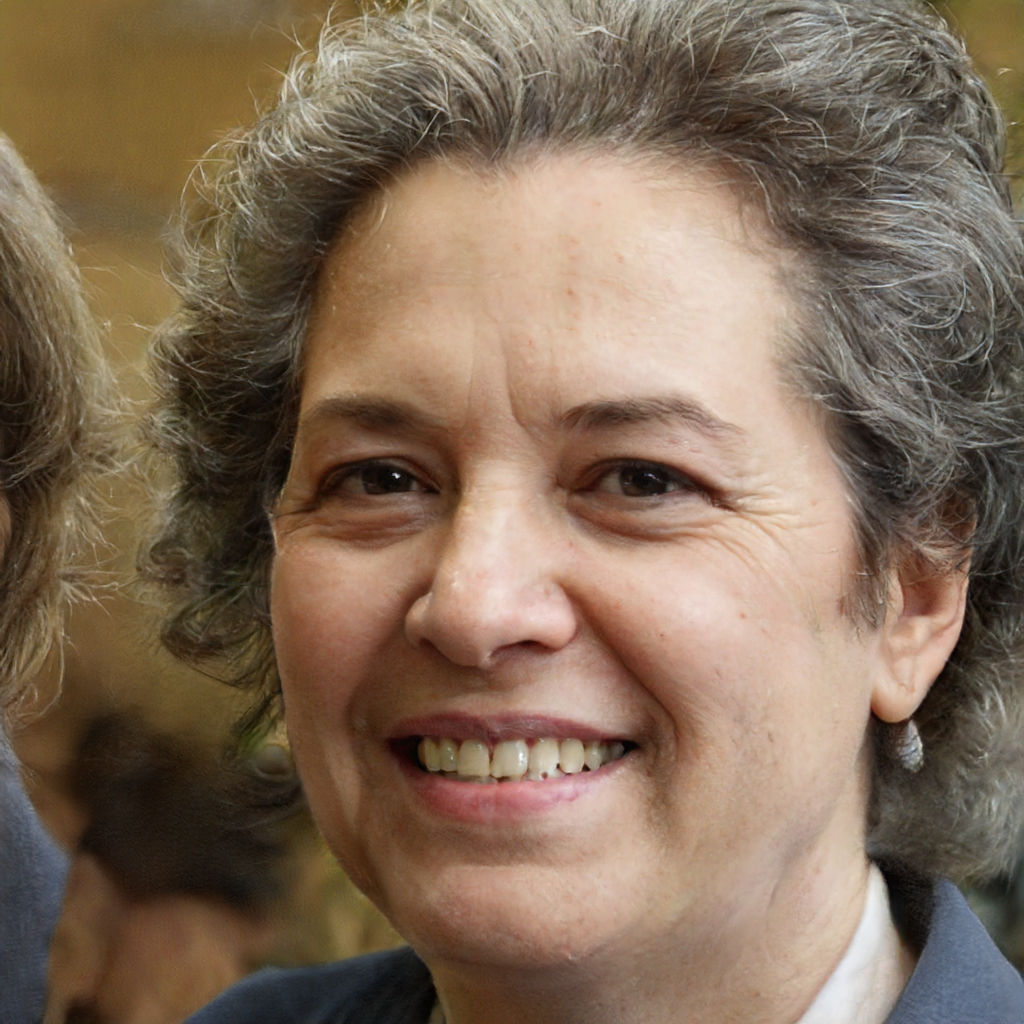
Label: No Watermark